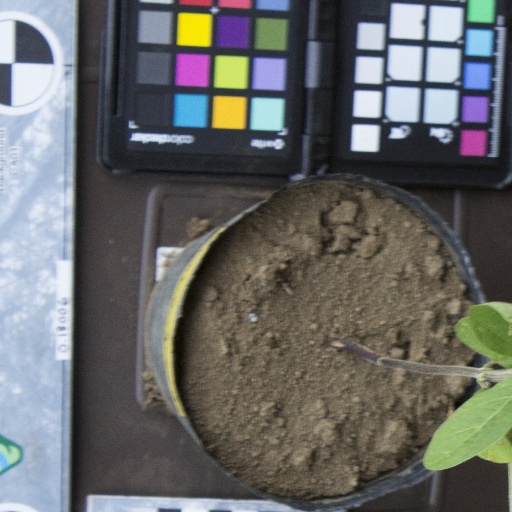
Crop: soybean